Question: Where is the blue and black motorcycle?
Tambaya: Ina babur mai shuɗi da baƙi?
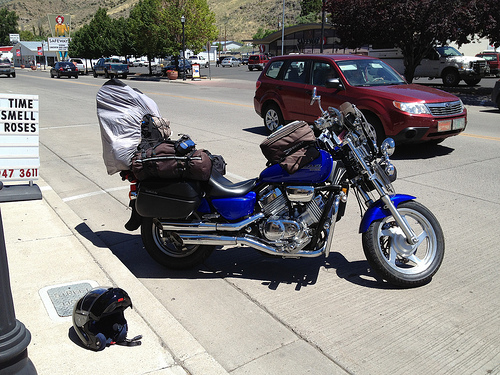
Answer: Parked on the street.
Amsa: An ajjiye a titi.